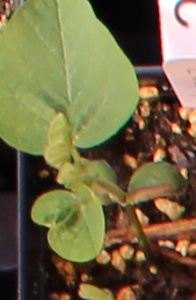
Label: Soybean